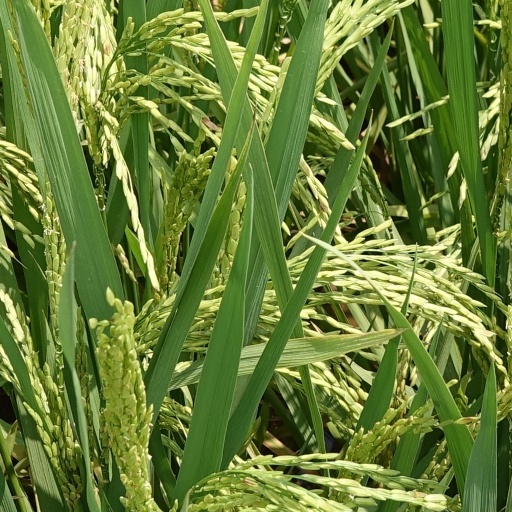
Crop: rice